Mumtaz Shanti

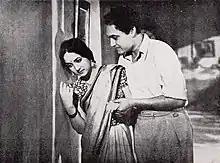
Mumtaz Shanti with Ashok Kumar in "Kismet" (1943)

Mumtaz Shanti's career peaked in the 1940s and early 1950s with hit movies like "Basant" (1942), "Kismet" (1943) with Ashok Kumar, "Badalti Duniya" and "Dharti" with Trilok Kapoor, and "Ghar Ki Izzat" (1948) with a young Dilip Kumar.